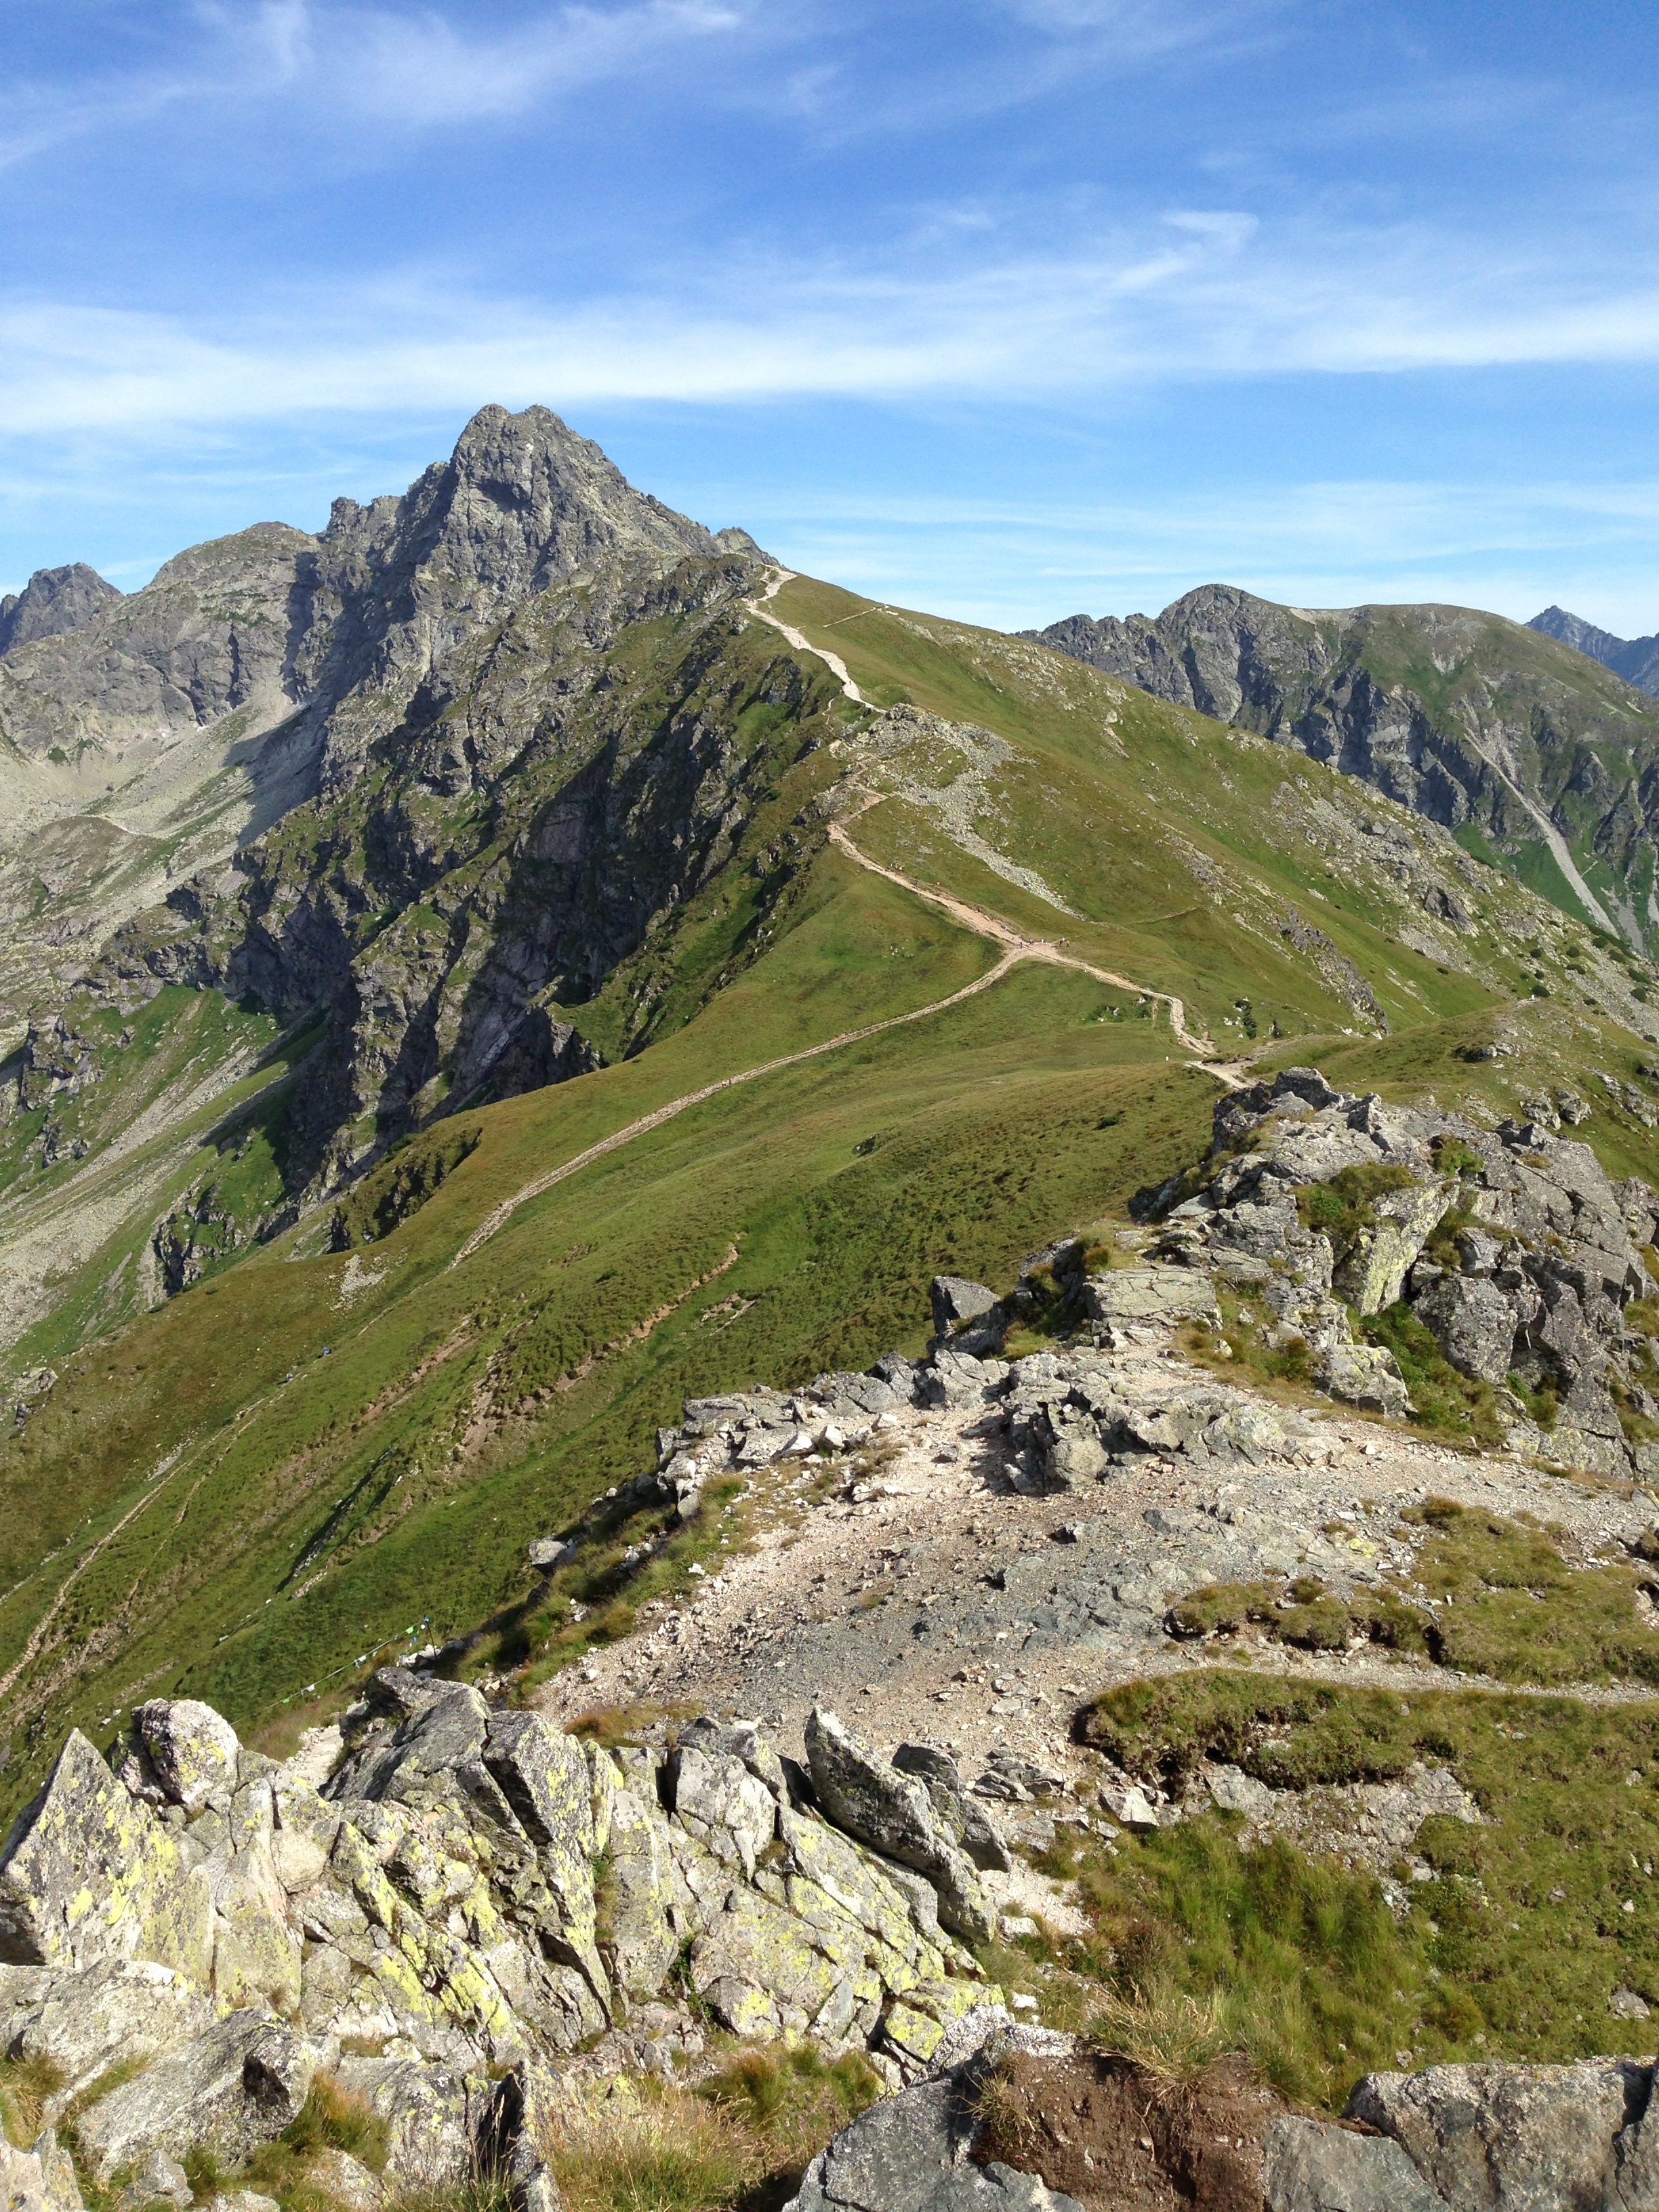
landscape, nature, wilderness, walking, mountain, hiking, trail, hill, adventure, valley, mountain range, highland, terrain, ridge, summit, geology, mountains, alps, badlands, plateau, fell, top, loch, tatry, moraine, landform, mountain pass, winica, geographical feature, mountainous landforms